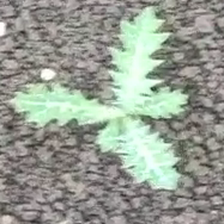
Weed species: Bilayat_(Mexicana_Argemone)